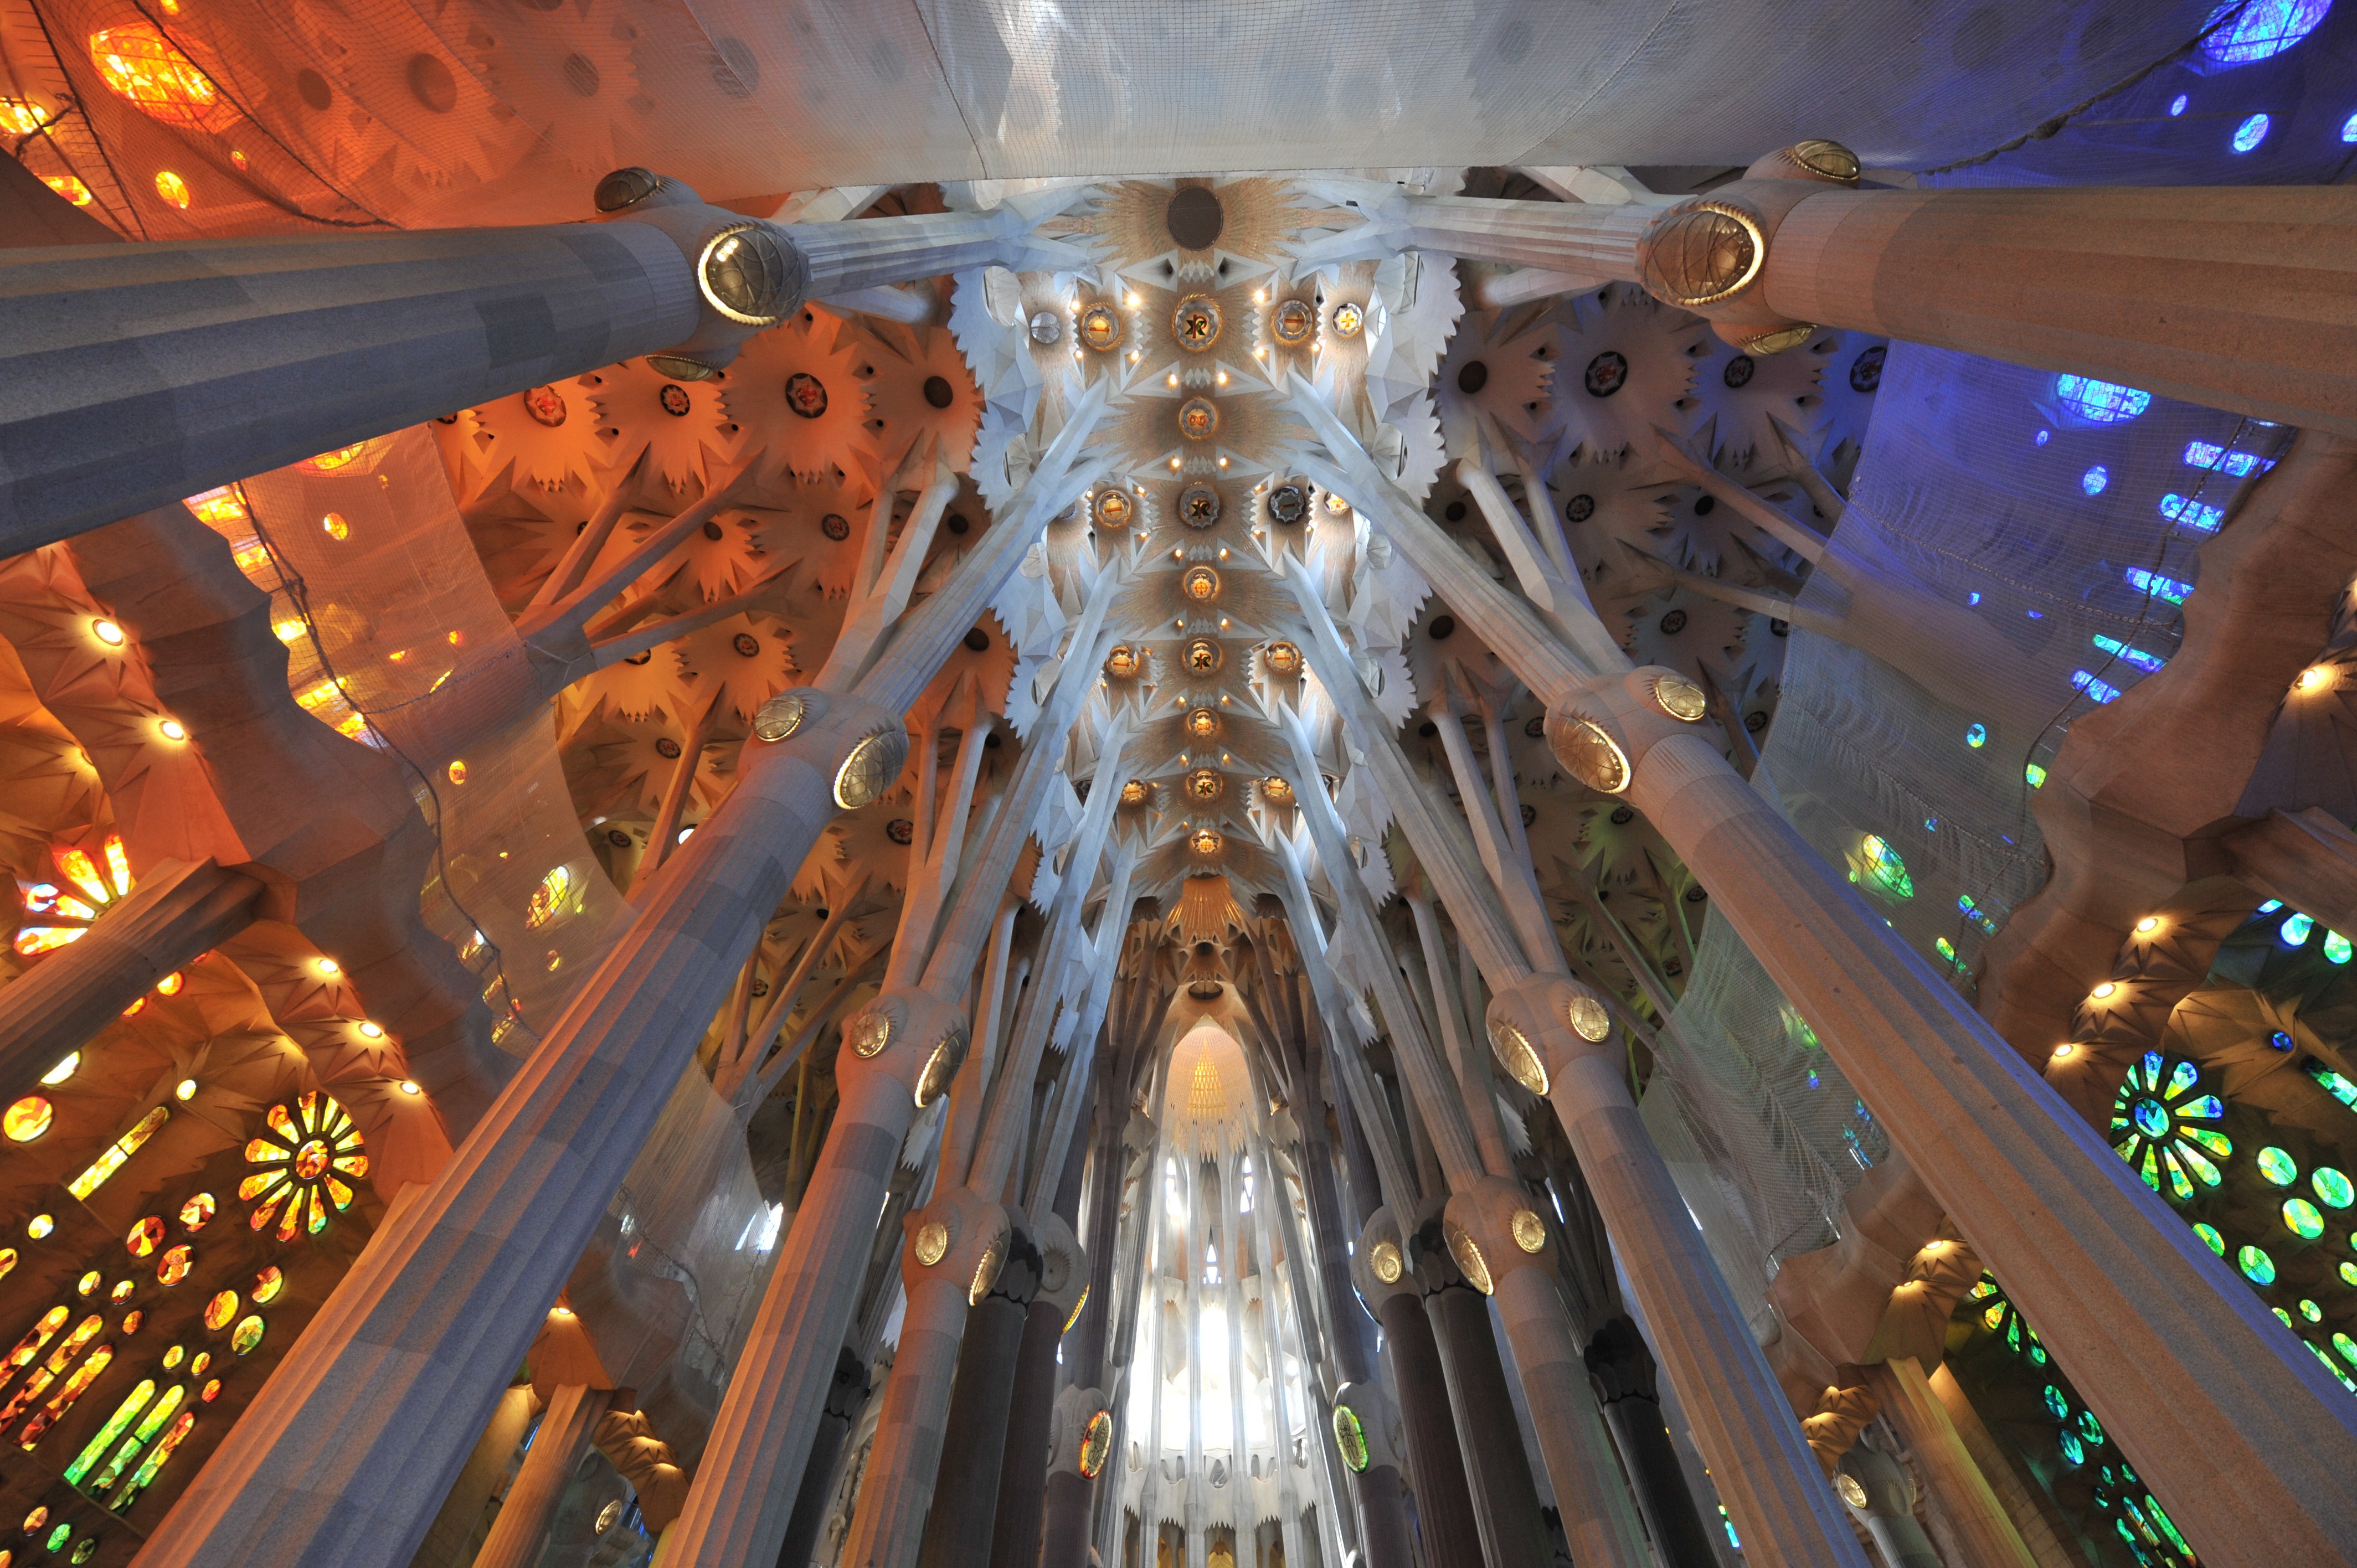
architecture, night, monument, ceiling, lighting, barcelona, spain, columns, symmetry, gaudi, style, times, screenshot, archi, sagrada familia